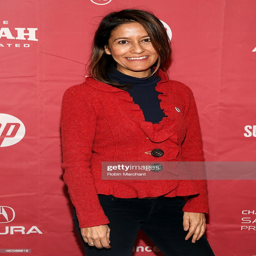
actor attends the premiere during festival .